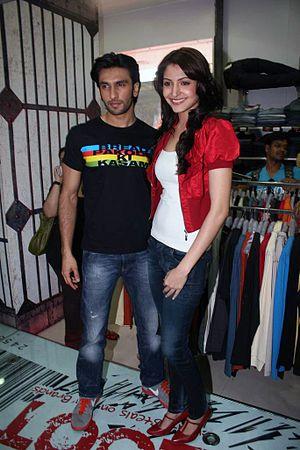
Anushka Sharma, née le 1ᵉʳ mai 1988, est un mannequin et une actrice de Bollywood. Elle commence sa carrière cinématographique en 2008 dans Rab Ne Bana Di Jodi d'Aditya Chopra, aux côtés de la superstar Shahrukh Khan. En 2014, elle est également au côté de Aamir Khan en tête d'affiche de PK, plus grand succès commercial du cinéma indien.